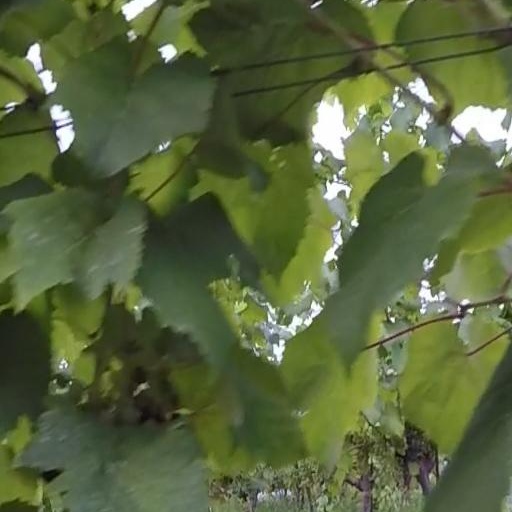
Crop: grape